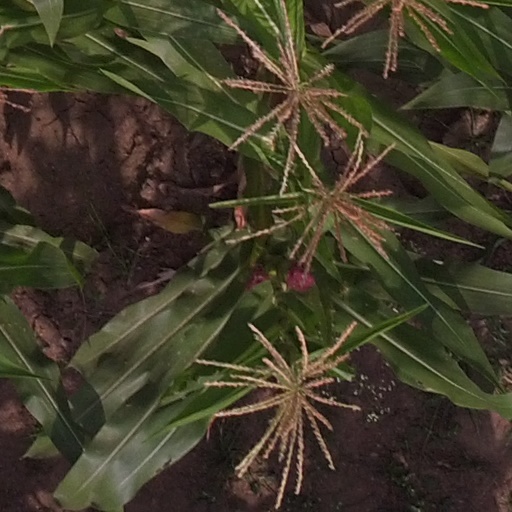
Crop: maize; corn